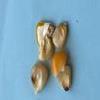
Maize quality: Bad